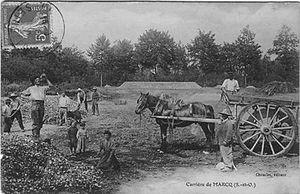
CPA sur la carrière de Marcq Yvelines
Marcq est une commune française située dans le département des Yvelines, en région Île-de-France.